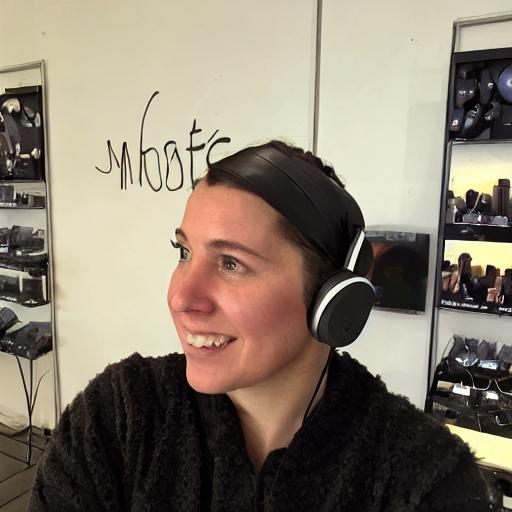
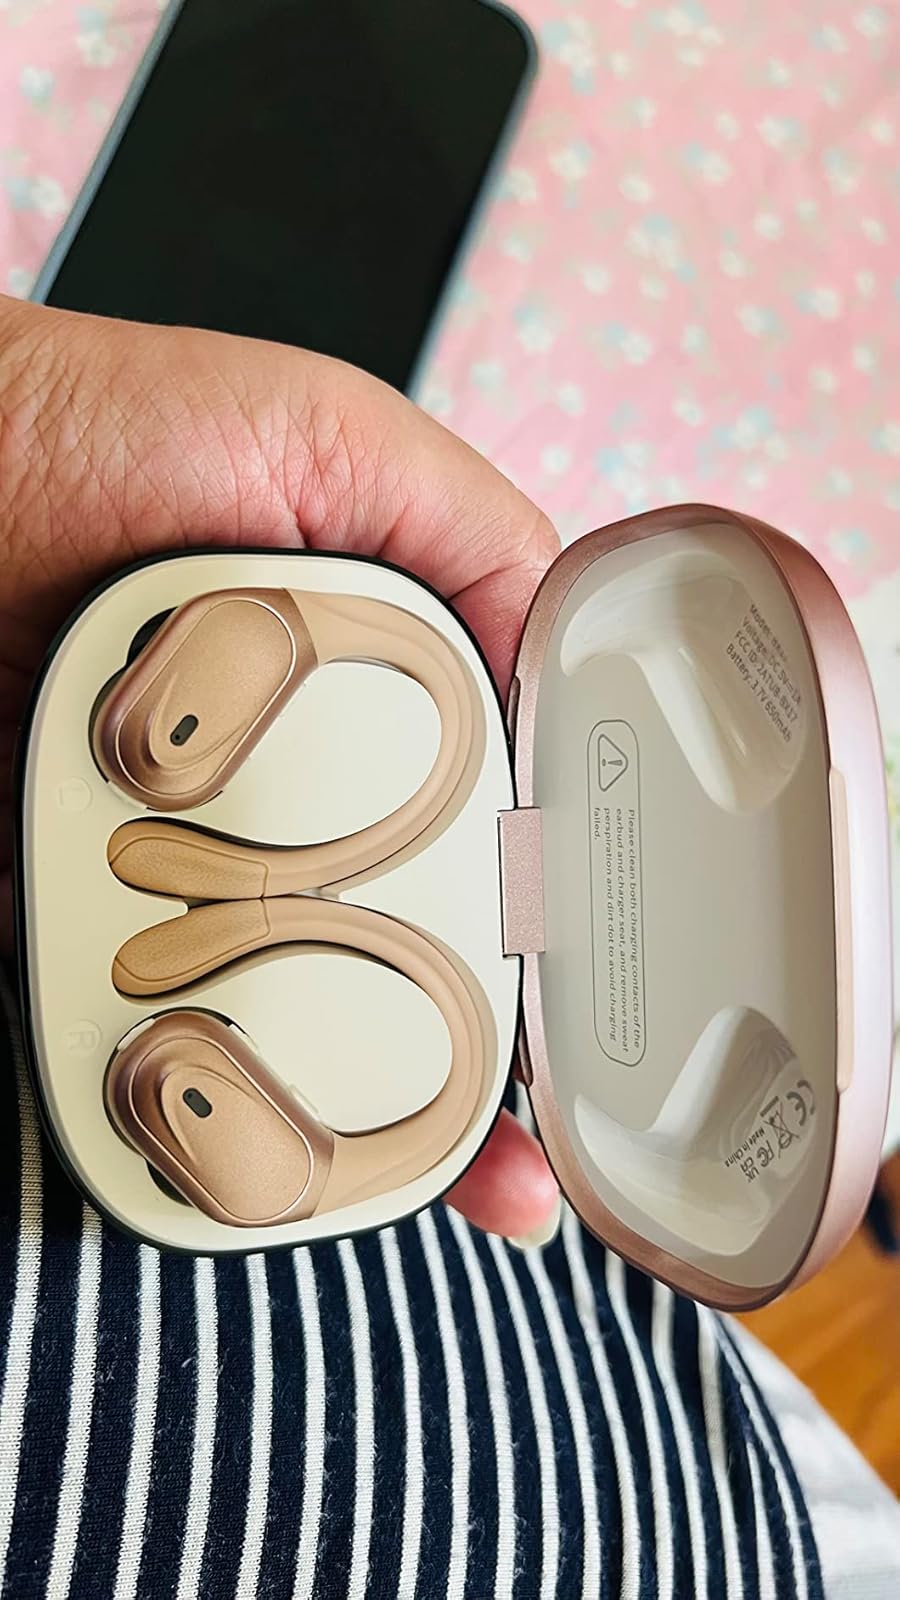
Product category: earbuds
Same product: no